Naruto: Shippuden season 20

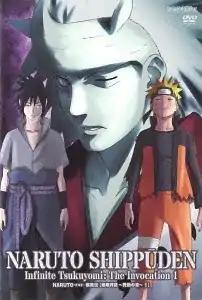
DVD cover for the "Shippuden" story arc titled "Infinite Tsukuyomi: The Invocation"

The twentieth season of the anime television series "" is based on Part II for Masashi Kishimoto's "Naruto" manga series. The season focuses on Naruto Uzumaki, Sasuke Uchiha, Sakura Haruno and Kakashi Hatake attempting to defeat Madara Uchiha and Zetsu, the ones behind the activation of the Infinite Tsukuyomi. There is also anime original episodes featuring characters inside their own Infinite Tsukuyomi dream and a side story revolving around Itachi Uchiha's life in the Leaf Village and his early days in the Akatsuki. The episodes are directed by Hayato Date, and produced by Pierrot and TV Tokyo. The season aired from May 2015 to April 2016.